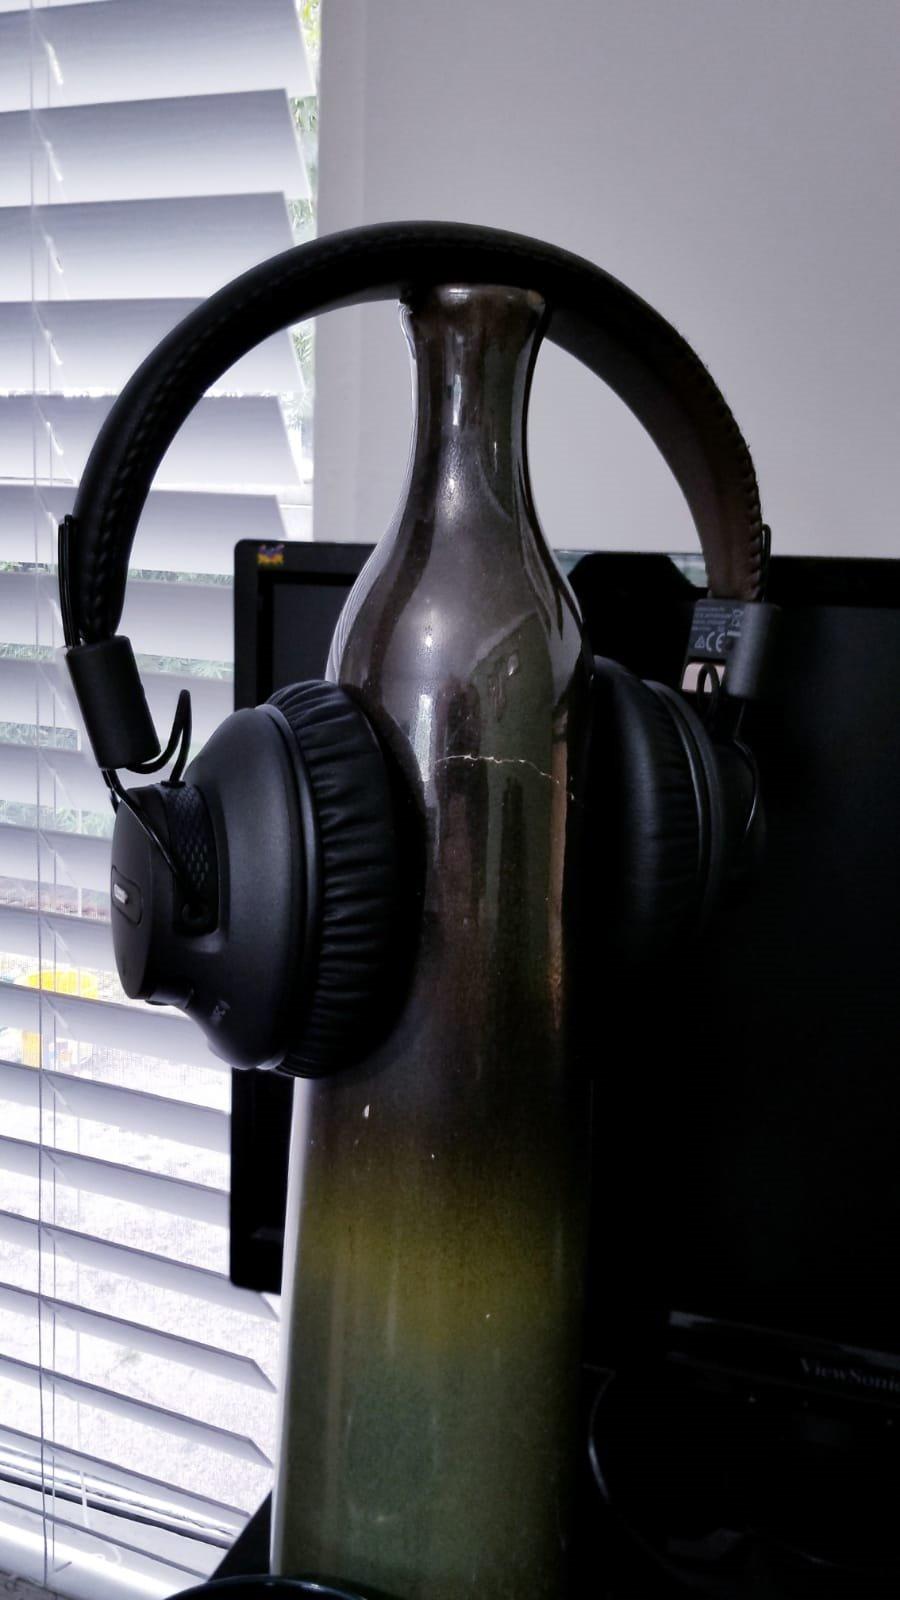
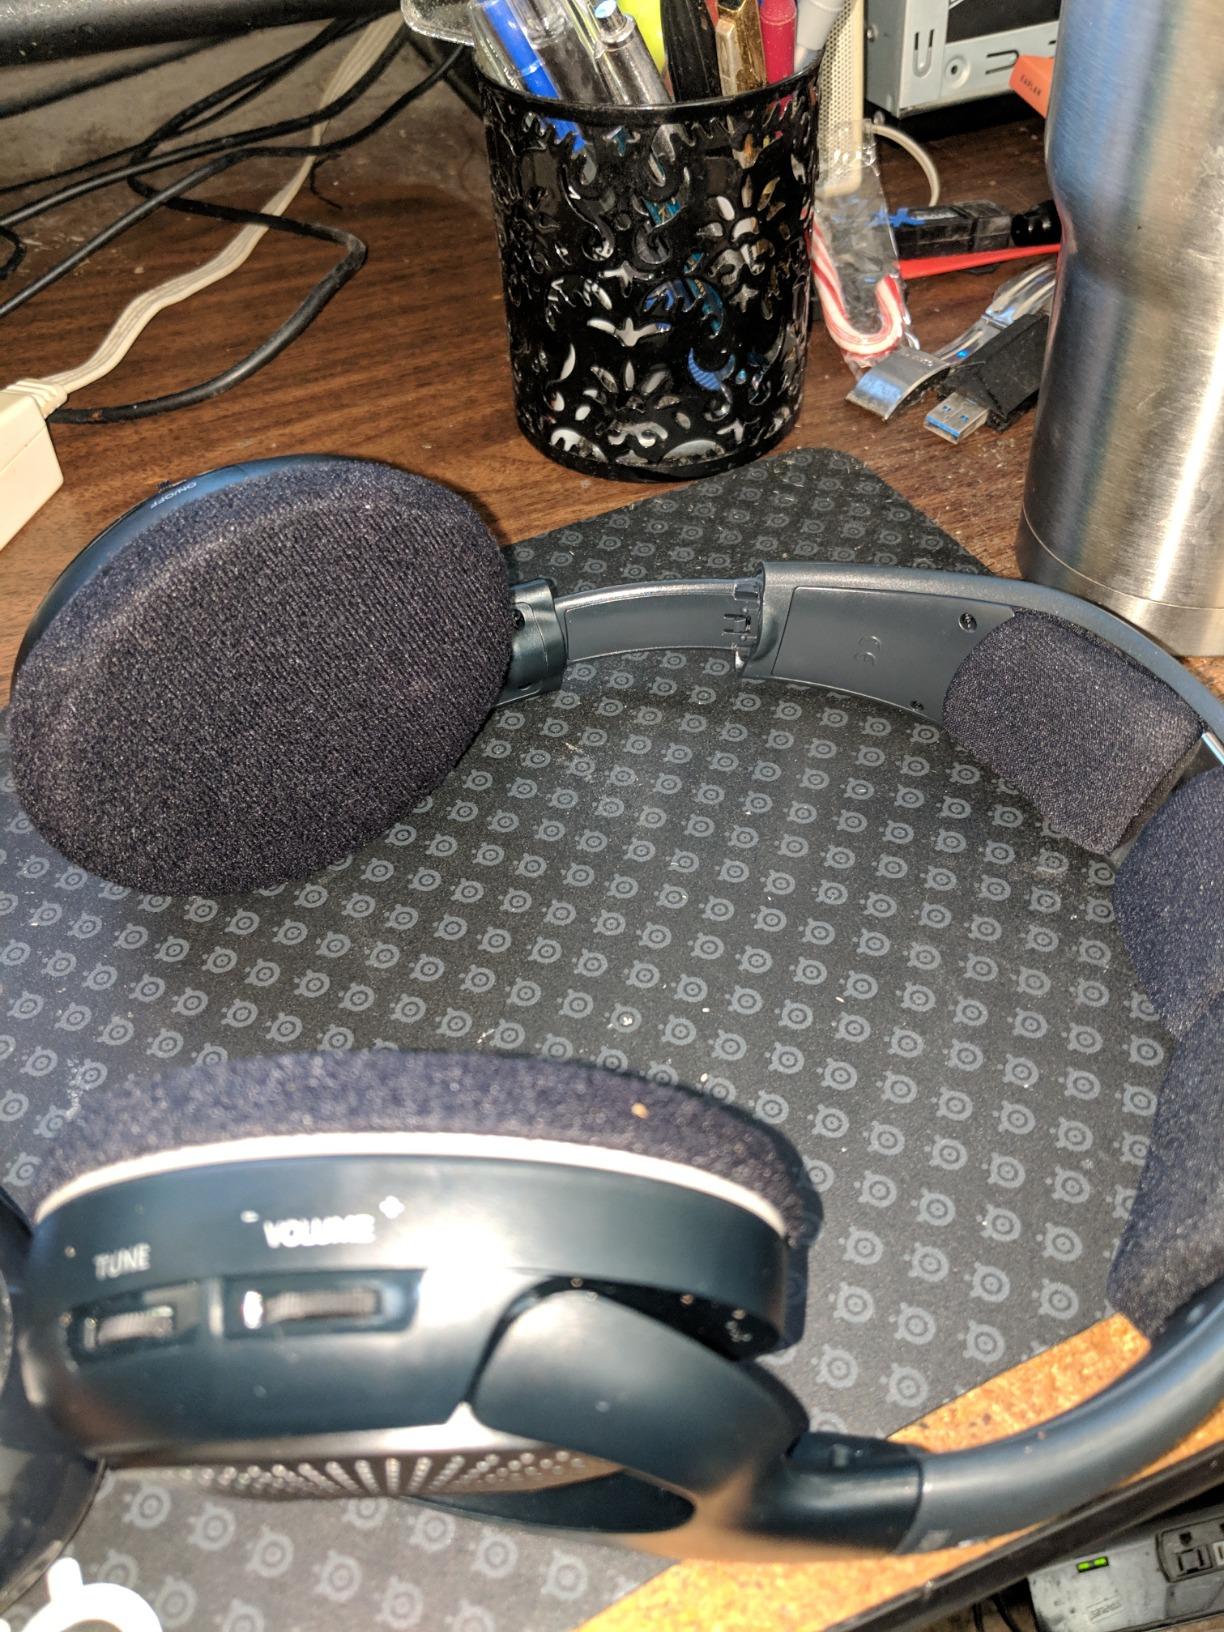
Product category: headphones
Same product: no